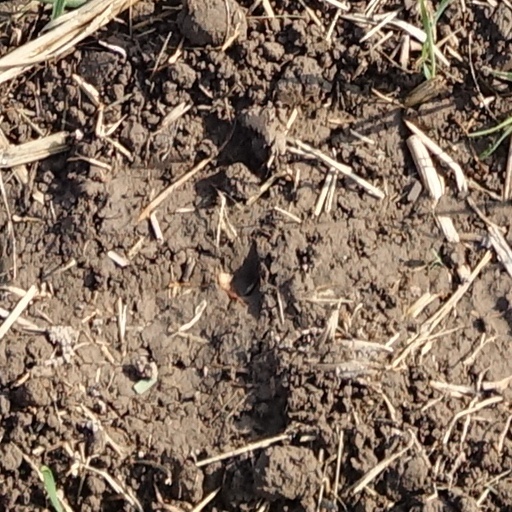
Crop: wheat